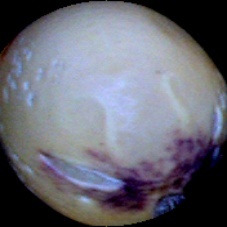
Label: Spotted